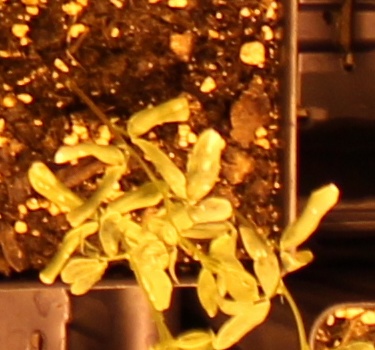
Label: Lentil